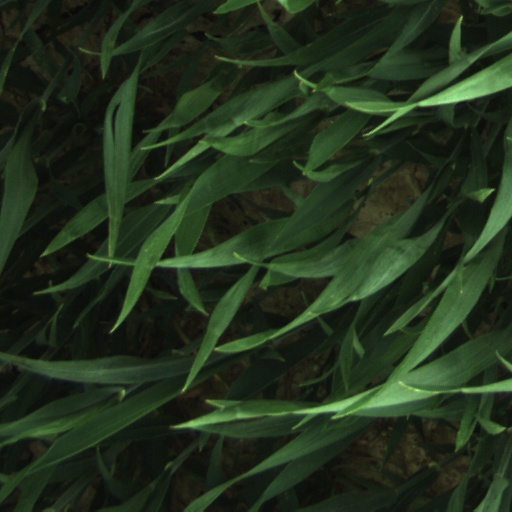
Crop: wheat